Third Dynasty of Ur

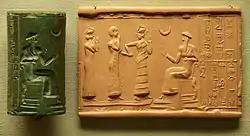
Cylinder seal of King Ur-Nammu.

The Ur III state followed a patrimonial system. The state was organized into a hierarchical pyramid of households with the royal household at the top. As described by Steinkeller it was a network of households linked together by mutual rights and obligations. All resources of the state were exclusively owned by the royal household. All inferior households were considered dependants of the higher ones. Inferior households contributed corvee labour to the royal household and received economic support, land, and protection in return.